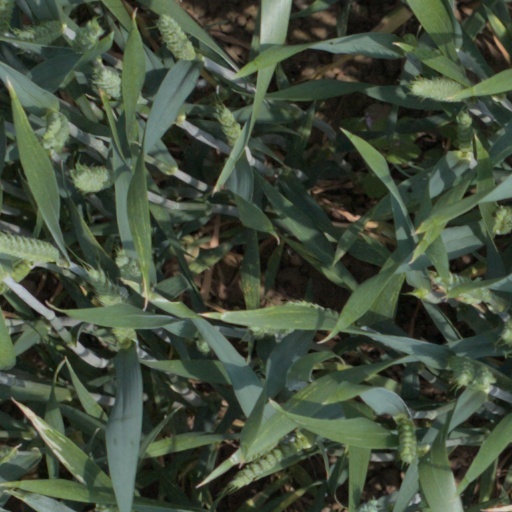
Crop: wheat